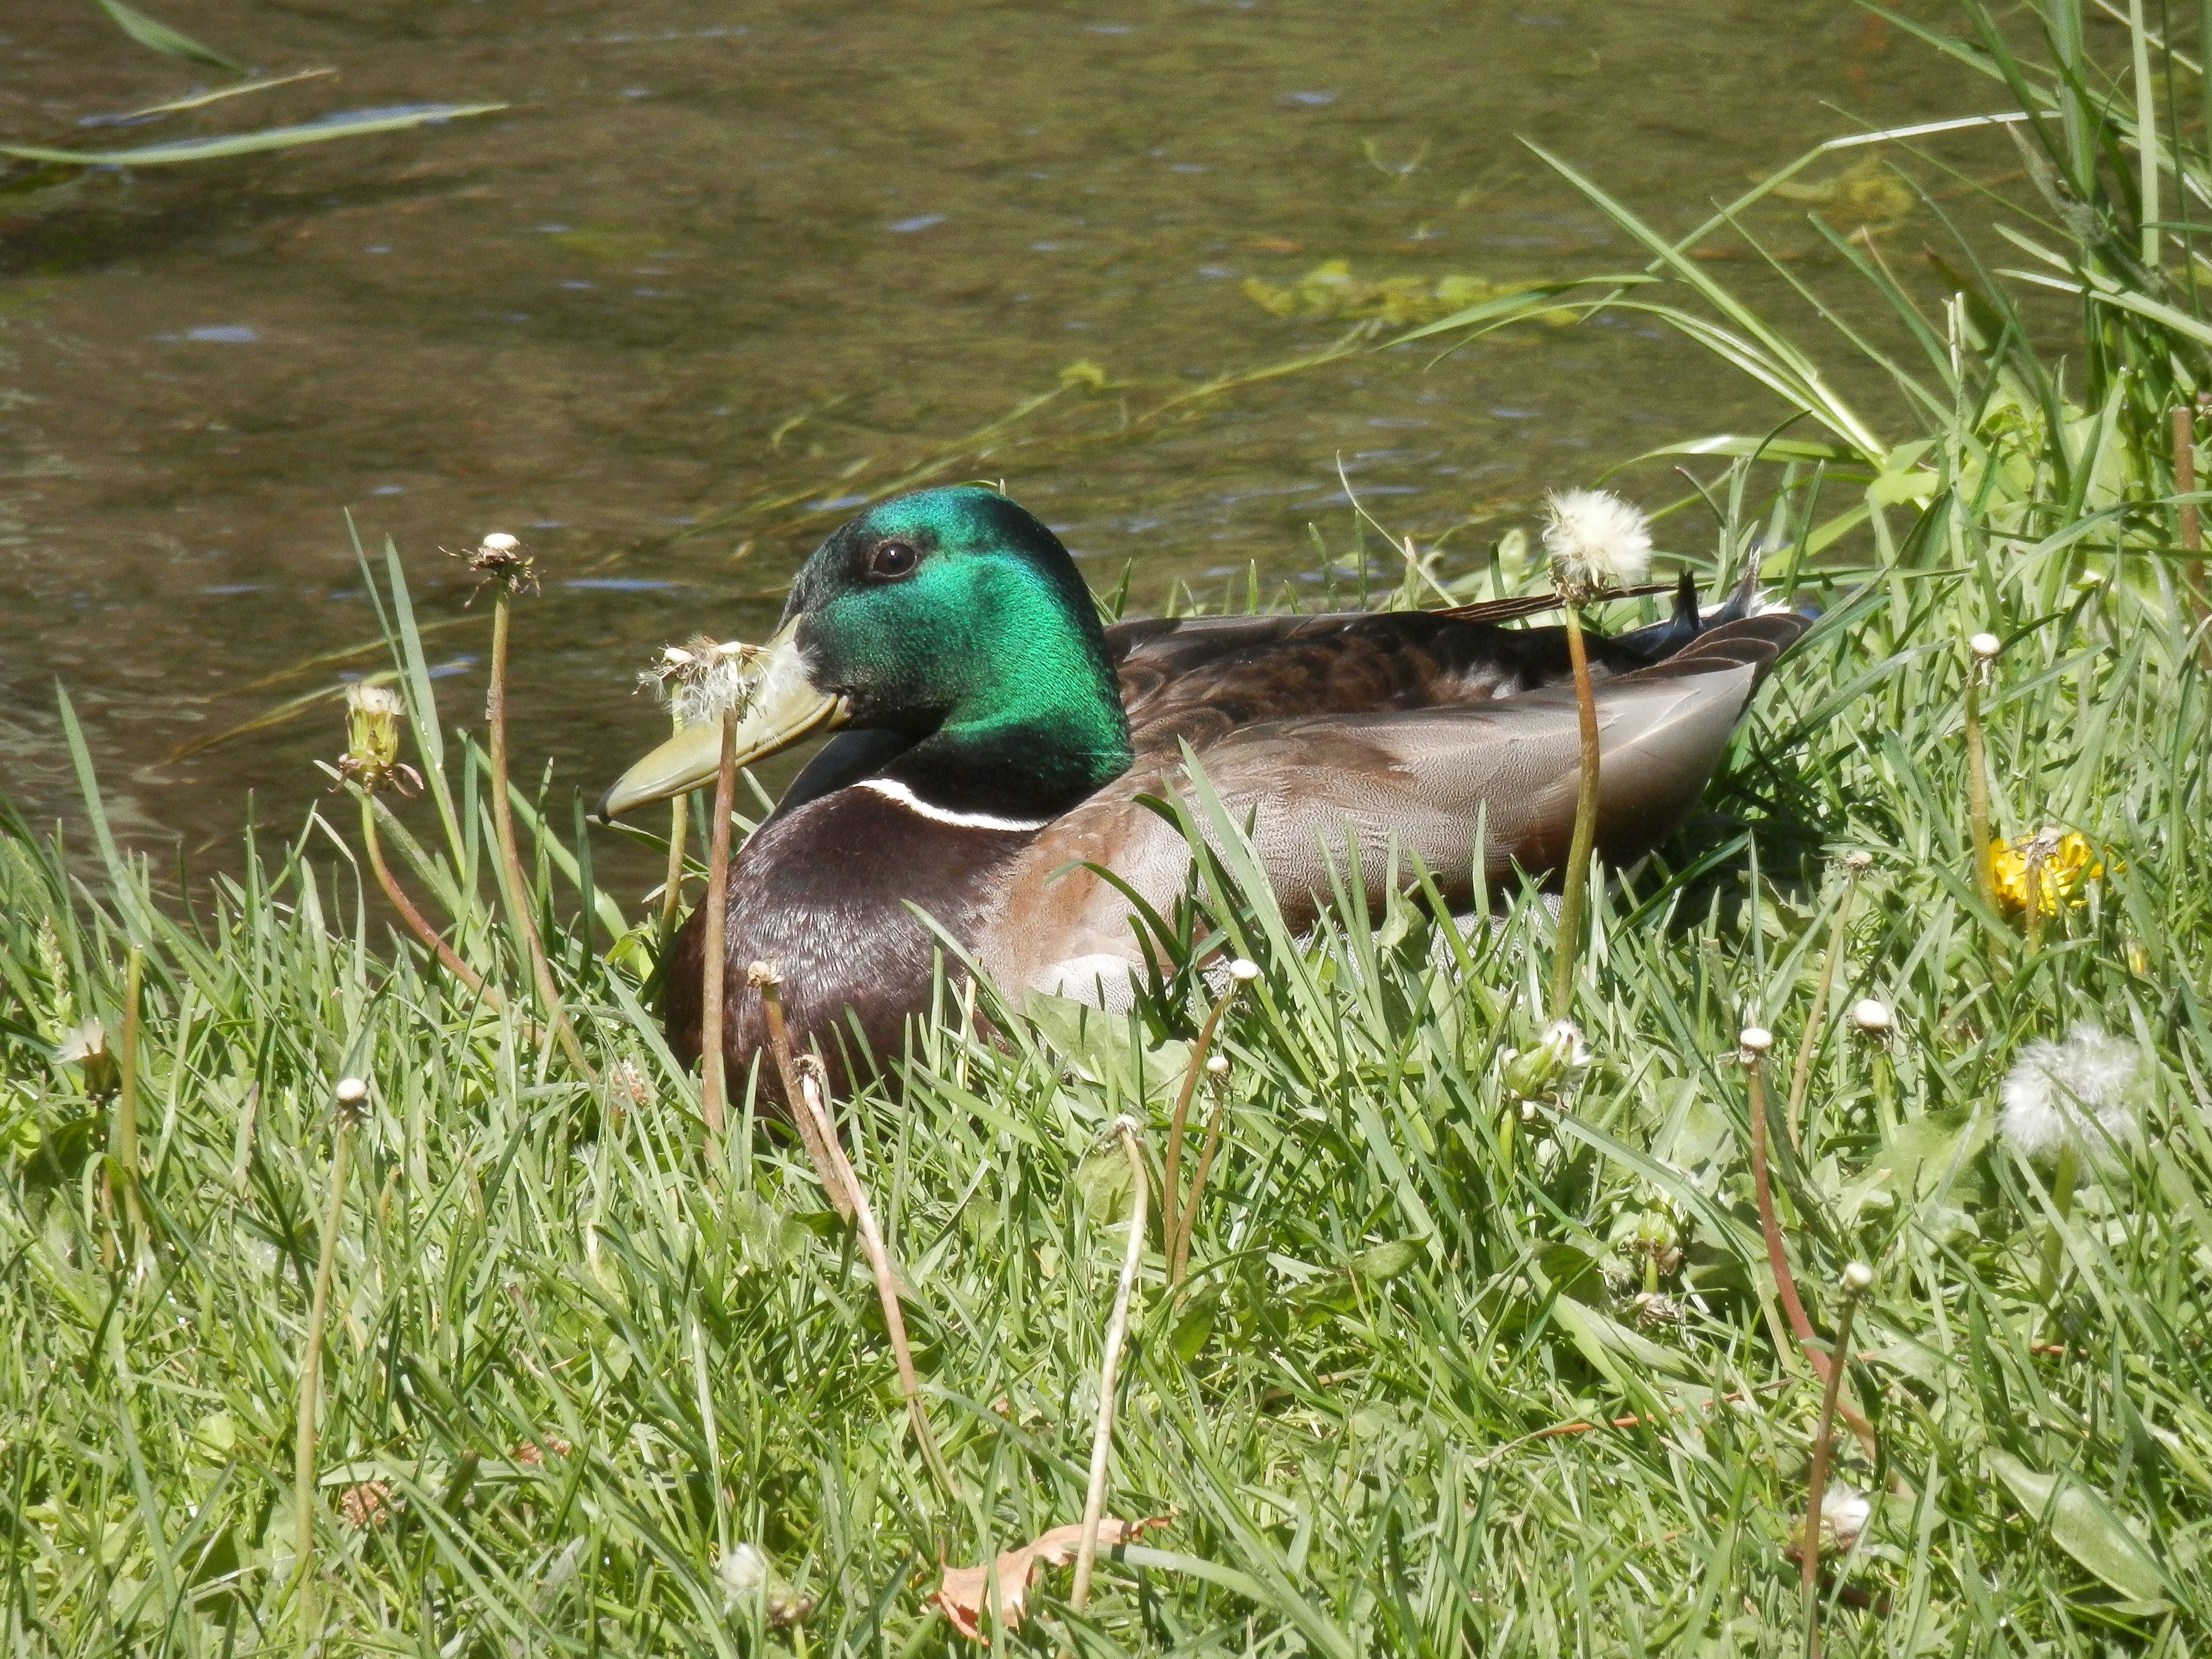
nature, grass, bird, meadow, pond, wildlife, green, beak, fowl, fauna, duck, vertebrate, waterfowl, water bird, mallard, canard, ducks geese and swans, mallory